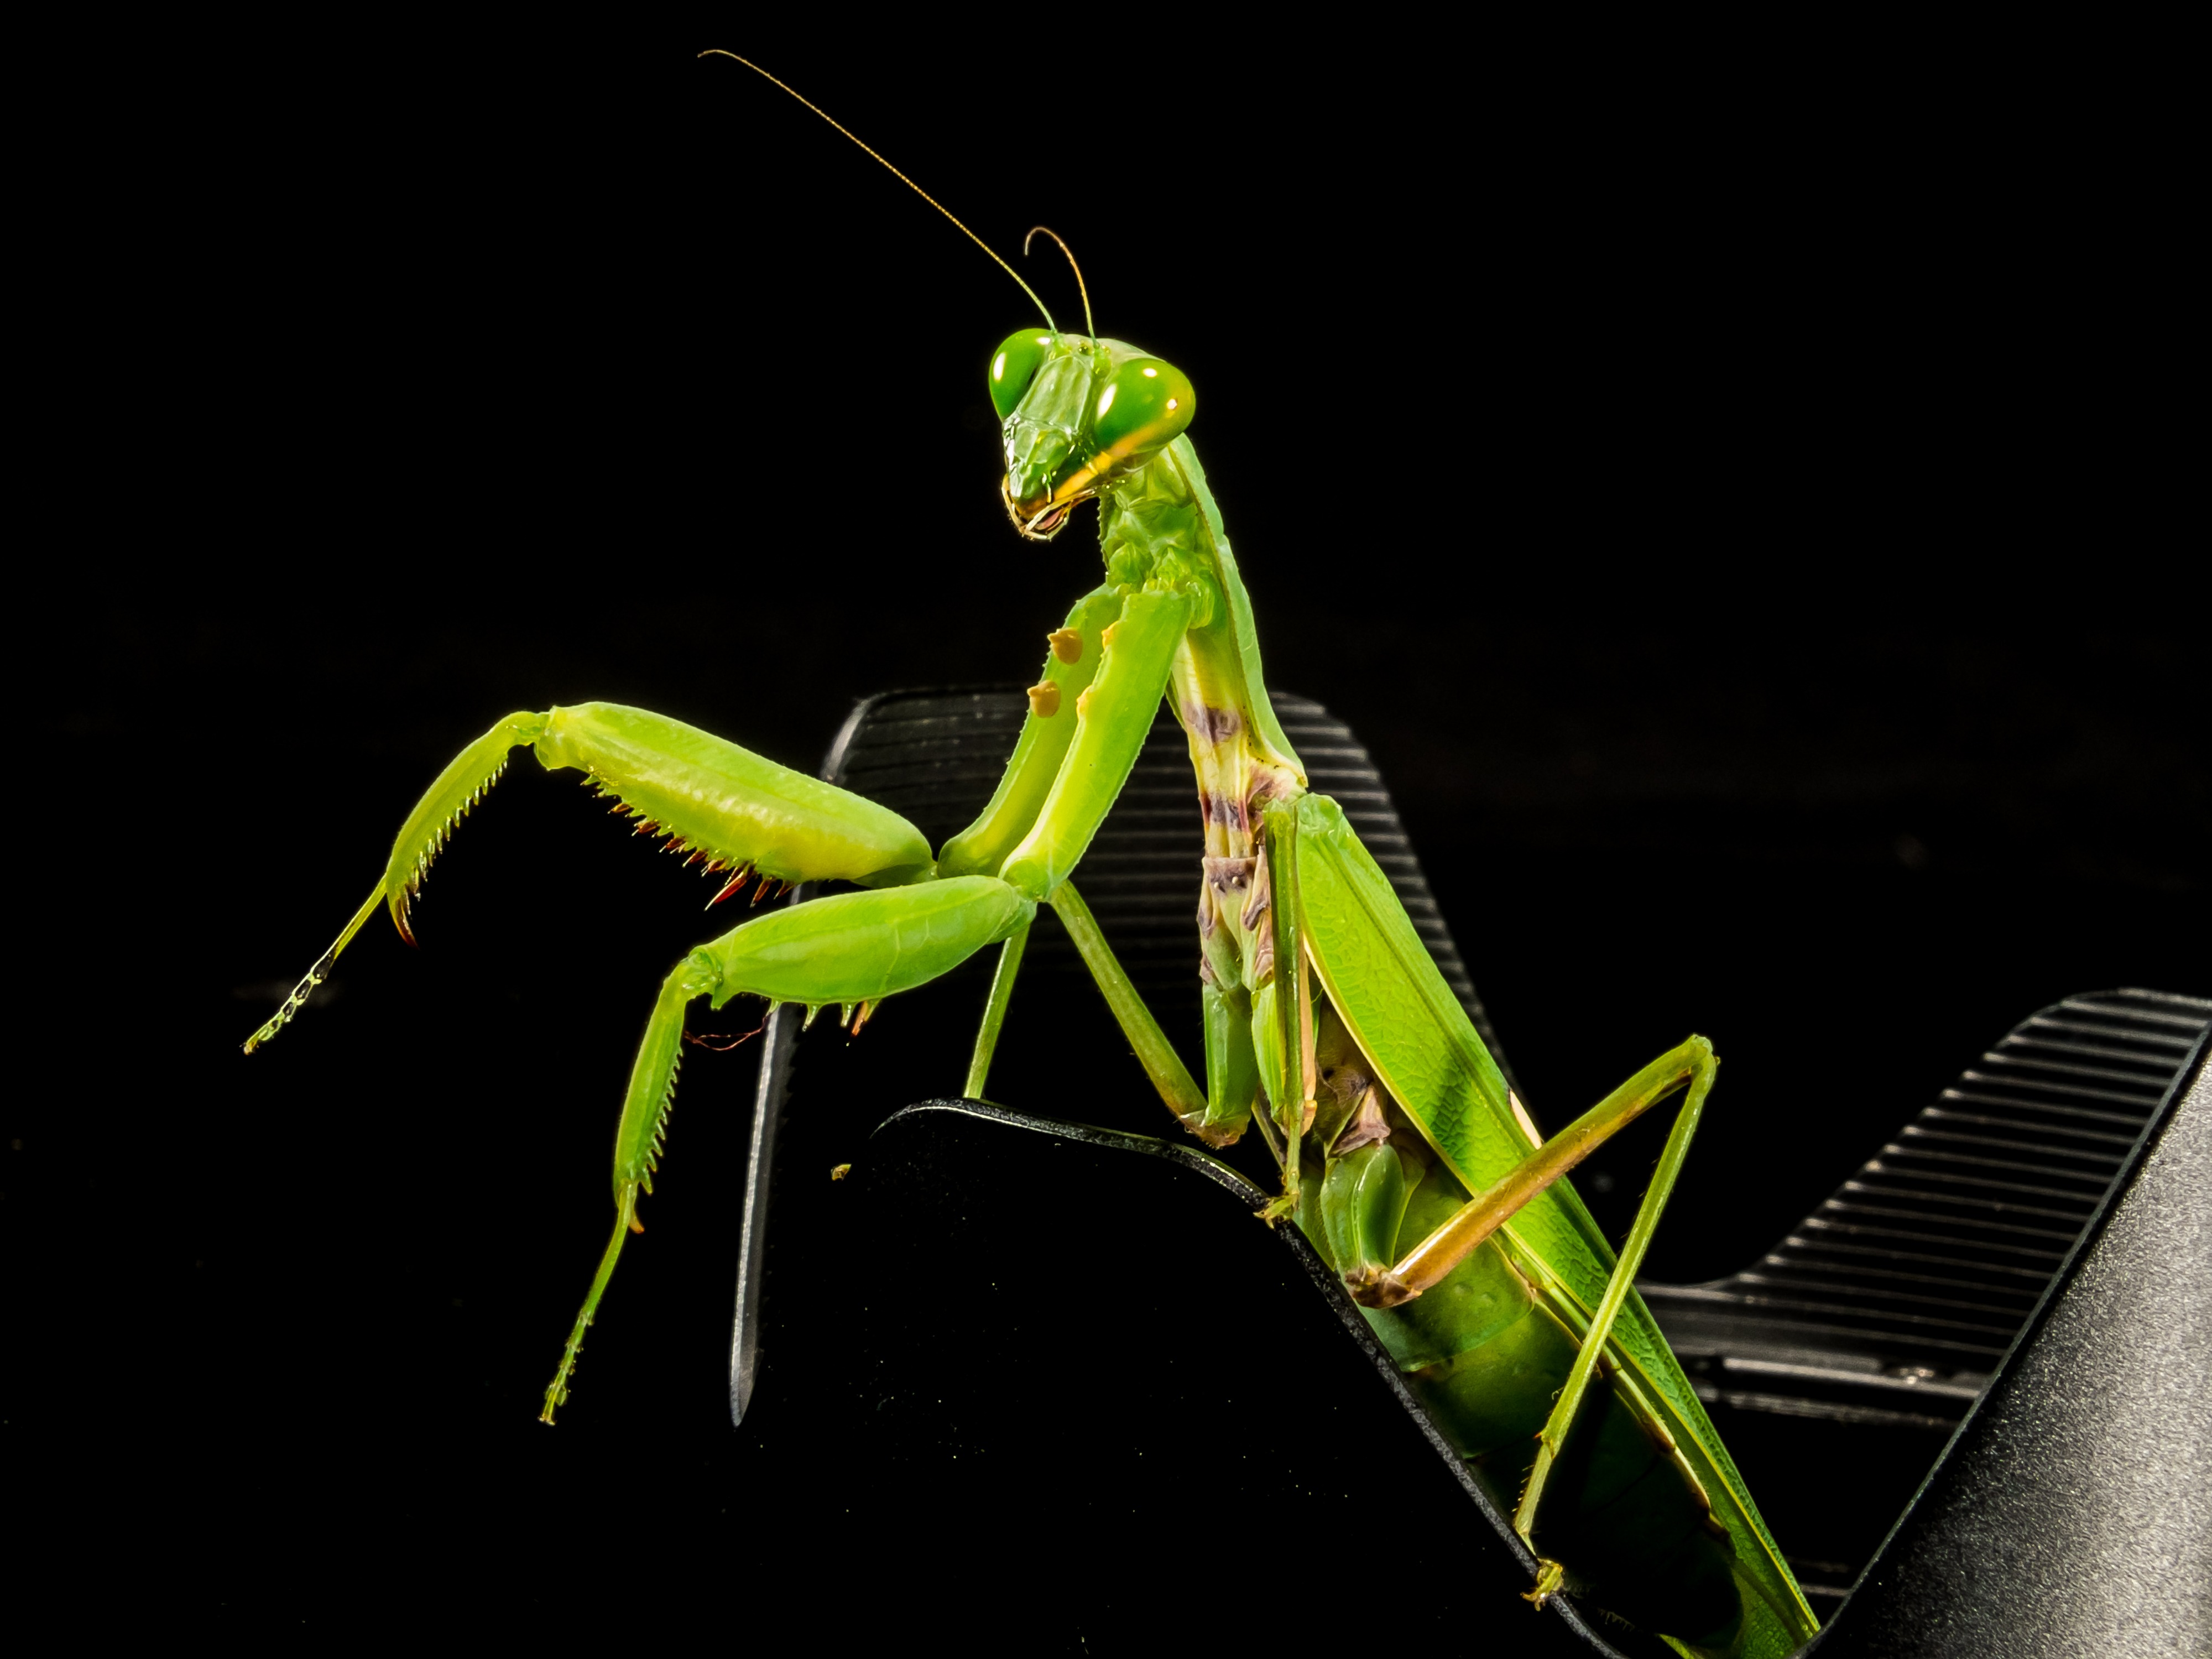
green, praying mantis, insect, close, fauna, invertebrate, mantis, grasshopper, locust, macro photography, arthropod, fishing locust